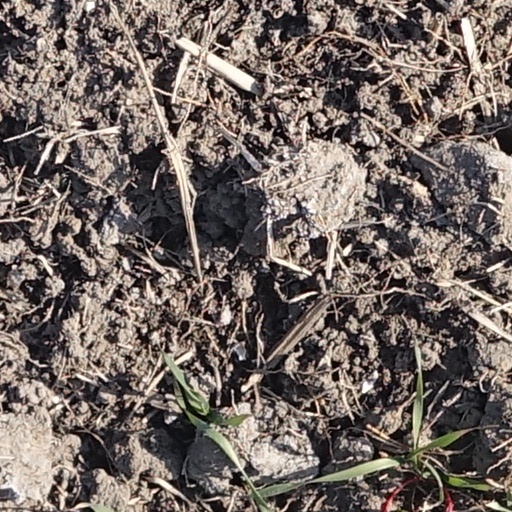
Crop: wheat